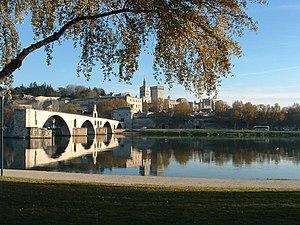
La Via Domitia est un itinéraire secondaire du pèlerinage de Saint-Jacques-de-Compostelle. Elle suit une partie du tracé de la voie Domitienne, ancienne voie romaine construite à partir de 118 av. J.-C. pour relier l'Italie à la péninsule Ibérique en traversant la Gaule narbonnaise ; elle correspond à l'actuel itinéraire de grande randonnée GR 653D.